Canterbury

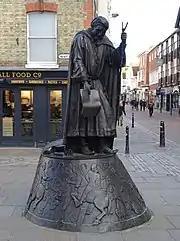
Statue of Geoffrey Chaucer, author of "The Canterbury Tales"

Unemployment in the city dropped 0.6 percentage points to 1.7% from 2001 to 2007. The registered unemployment rate as of September 2011 stood at 5.7%. By May 2018, the rate had dropped to 1.8%; in fact, Kent in general had a moderate unemployment rate of 2%. This data considers only people claiming either Jobseekers Allowance or Universal Credit principally for the reason of being unemployed. It does not include those without access to such benefits. At the time, the national rate was 4.2%.